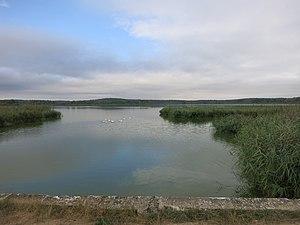
Etangs de Belval-en-Argonne
La réserve naturelle régionale des étangs de Belval-en-Argonne est une réserve naturelle régionale située en Argonne, dans le département de la Marne et en région Grand Est. Classée en 2012, elle occupe une surface de 203,67 hectares.
Belval-en-Argonne est une commune française, située dans le département de la Marne en région Grand Est.